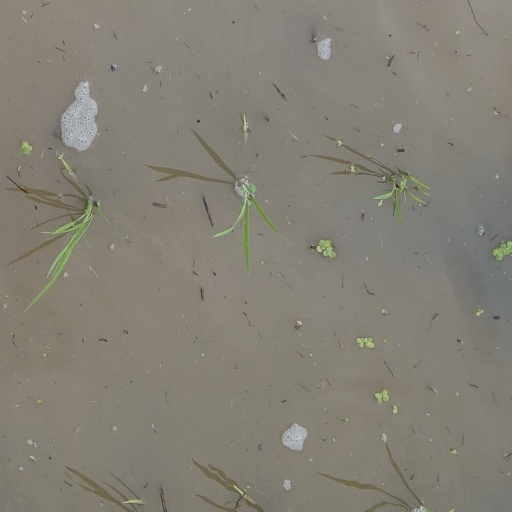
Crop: rice